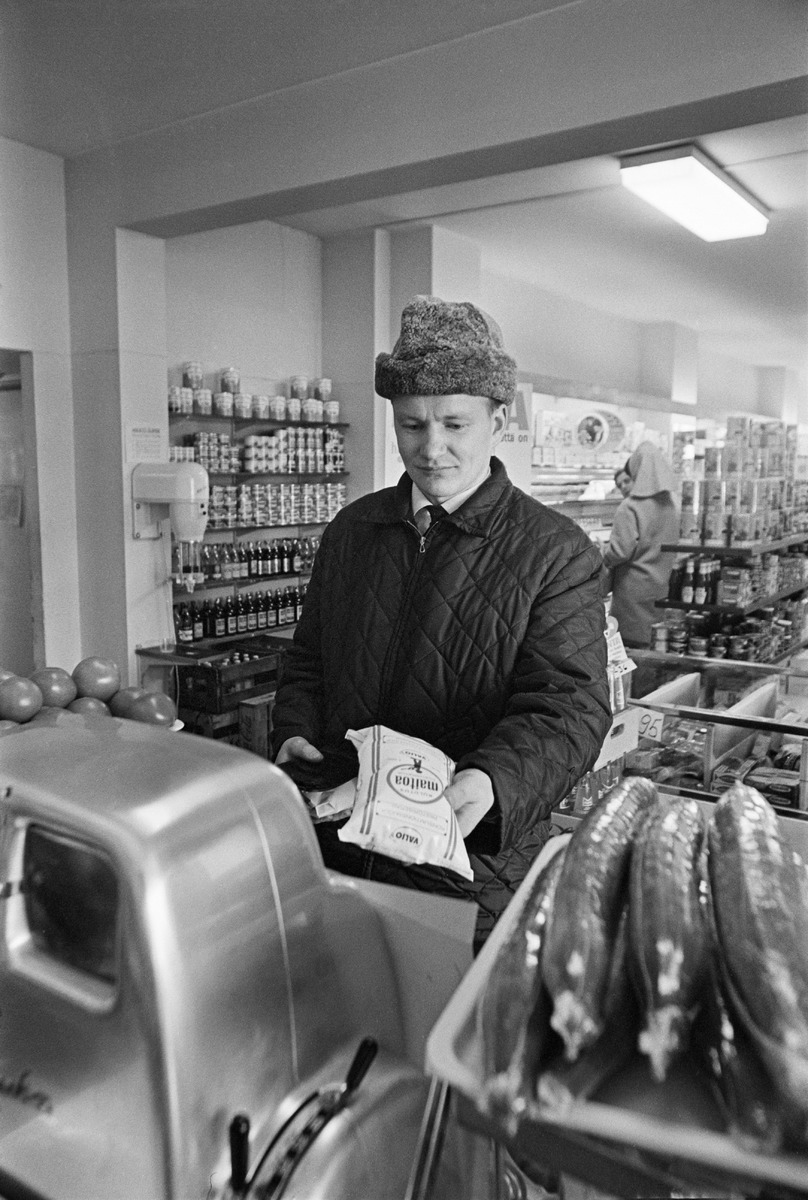
Mies ostaa mitopussin ruokakupassa 1960-luvulla.
A man buys a litre of milk packed in a plastic bag in a food store in Finland in  the 1960's.
sisällön kuvaus: Mies karvalakki päässä ostaa maitopussin ruokakaupassa 1960-luvulla. sisällön kuvaus: Plastic milk bags in a food store in Finland. content description: A man with a fur hat on the head buys a milk bag in a food store in Finland in the 1960's.
Kuvaaja: Hietanen, V. K., kuvaaja
Vuosi: 1900
Paikka: , Suomi, Suomi
Aiheet: ruokakaupat; maitopussit; karvahattu; karvahatut; elintarvikeliikkeet; maito; meijerit; tehtaat; tuotantolaitokset; asusteet; päähineet; hatut; dairy; dairies; food store; beverages; factories; milk bags; fur caps; fur hats